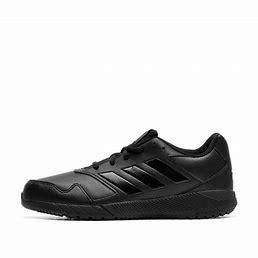
Brand: Adidas
Model: Altarun